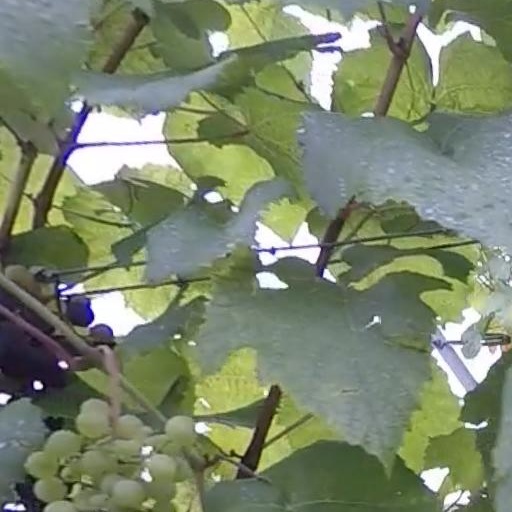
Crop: grape